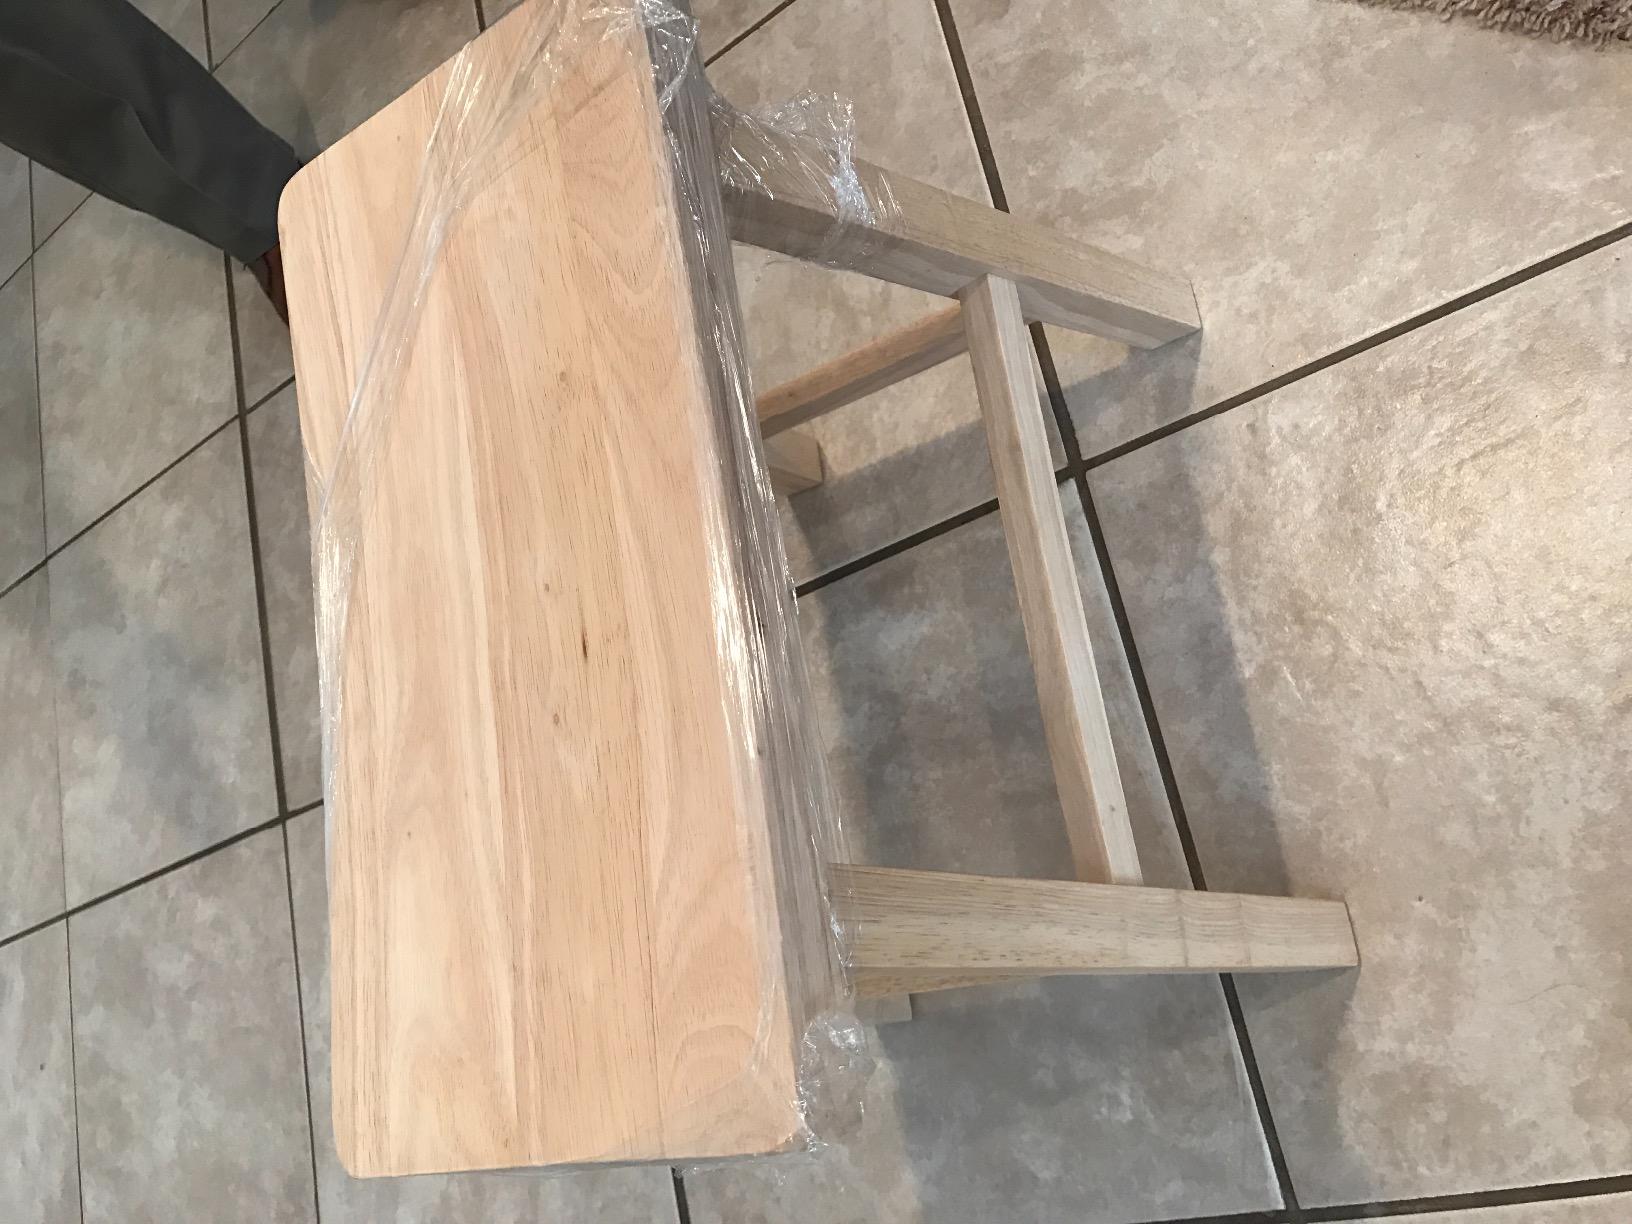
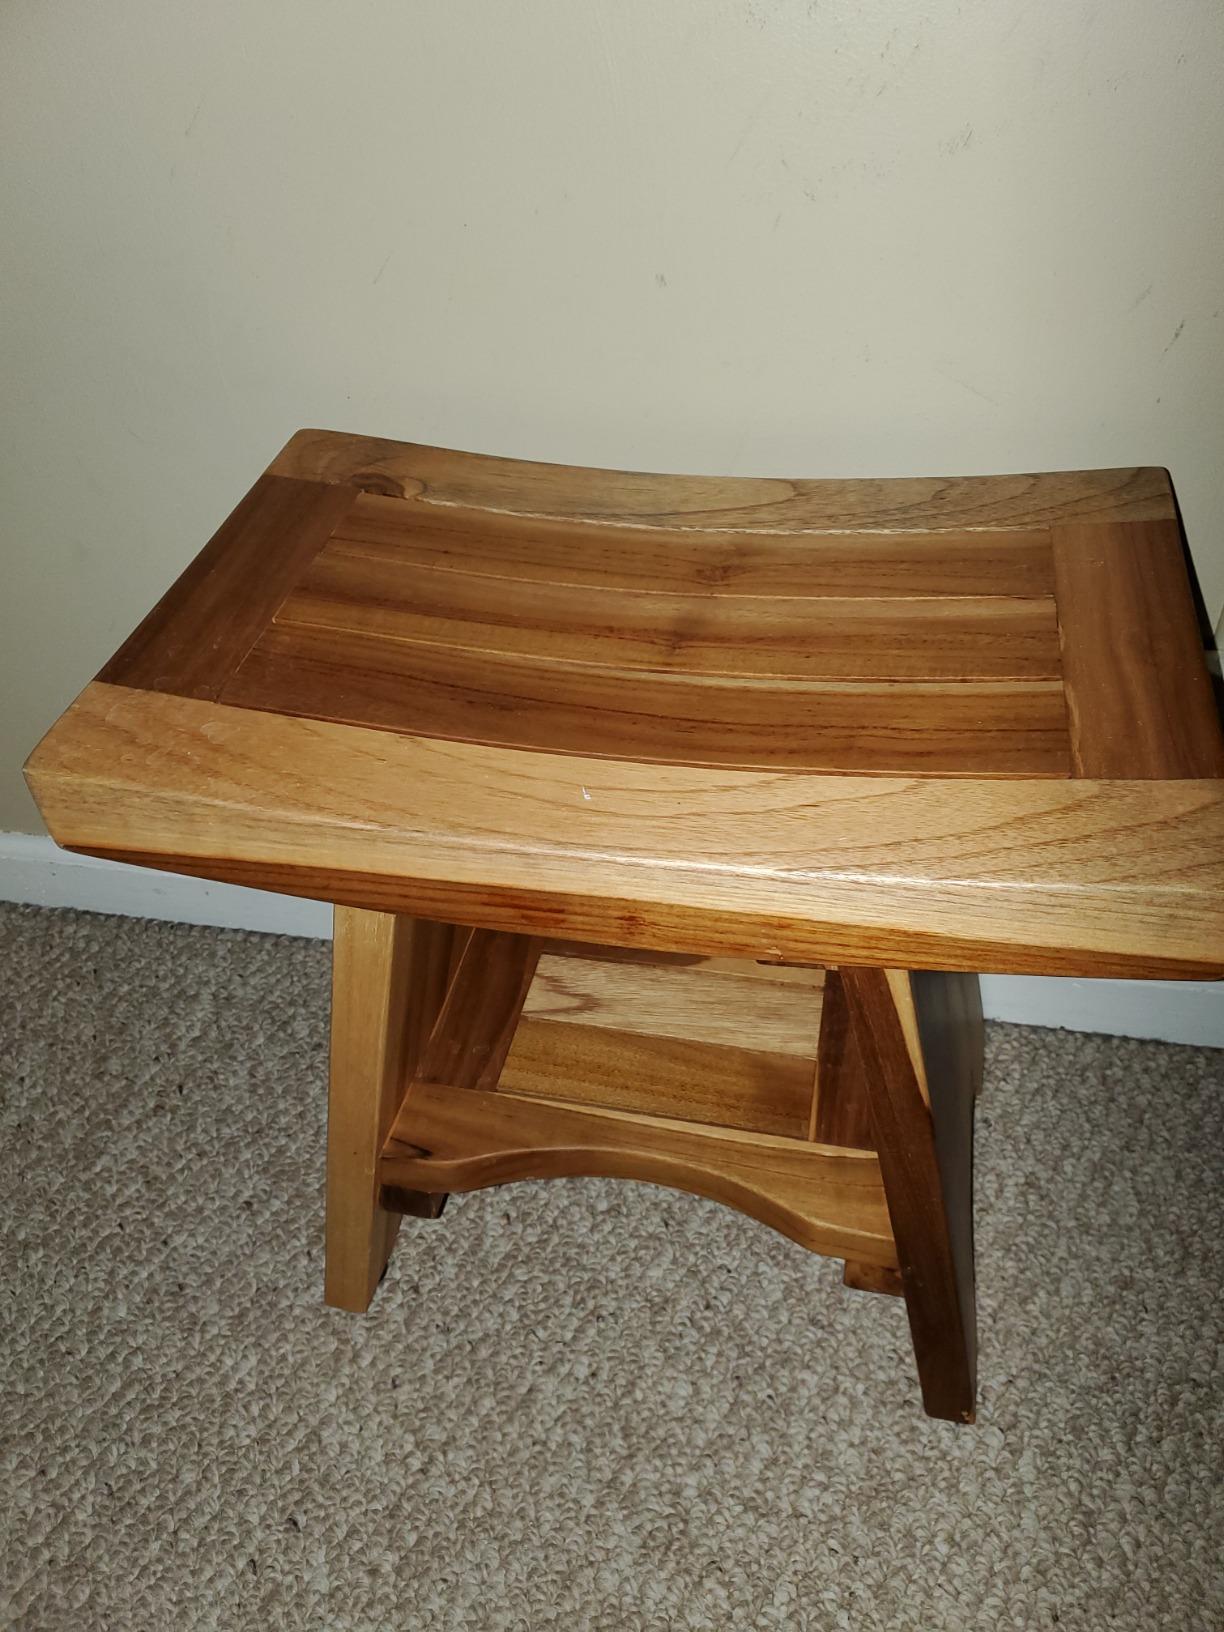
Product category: stool
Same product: no